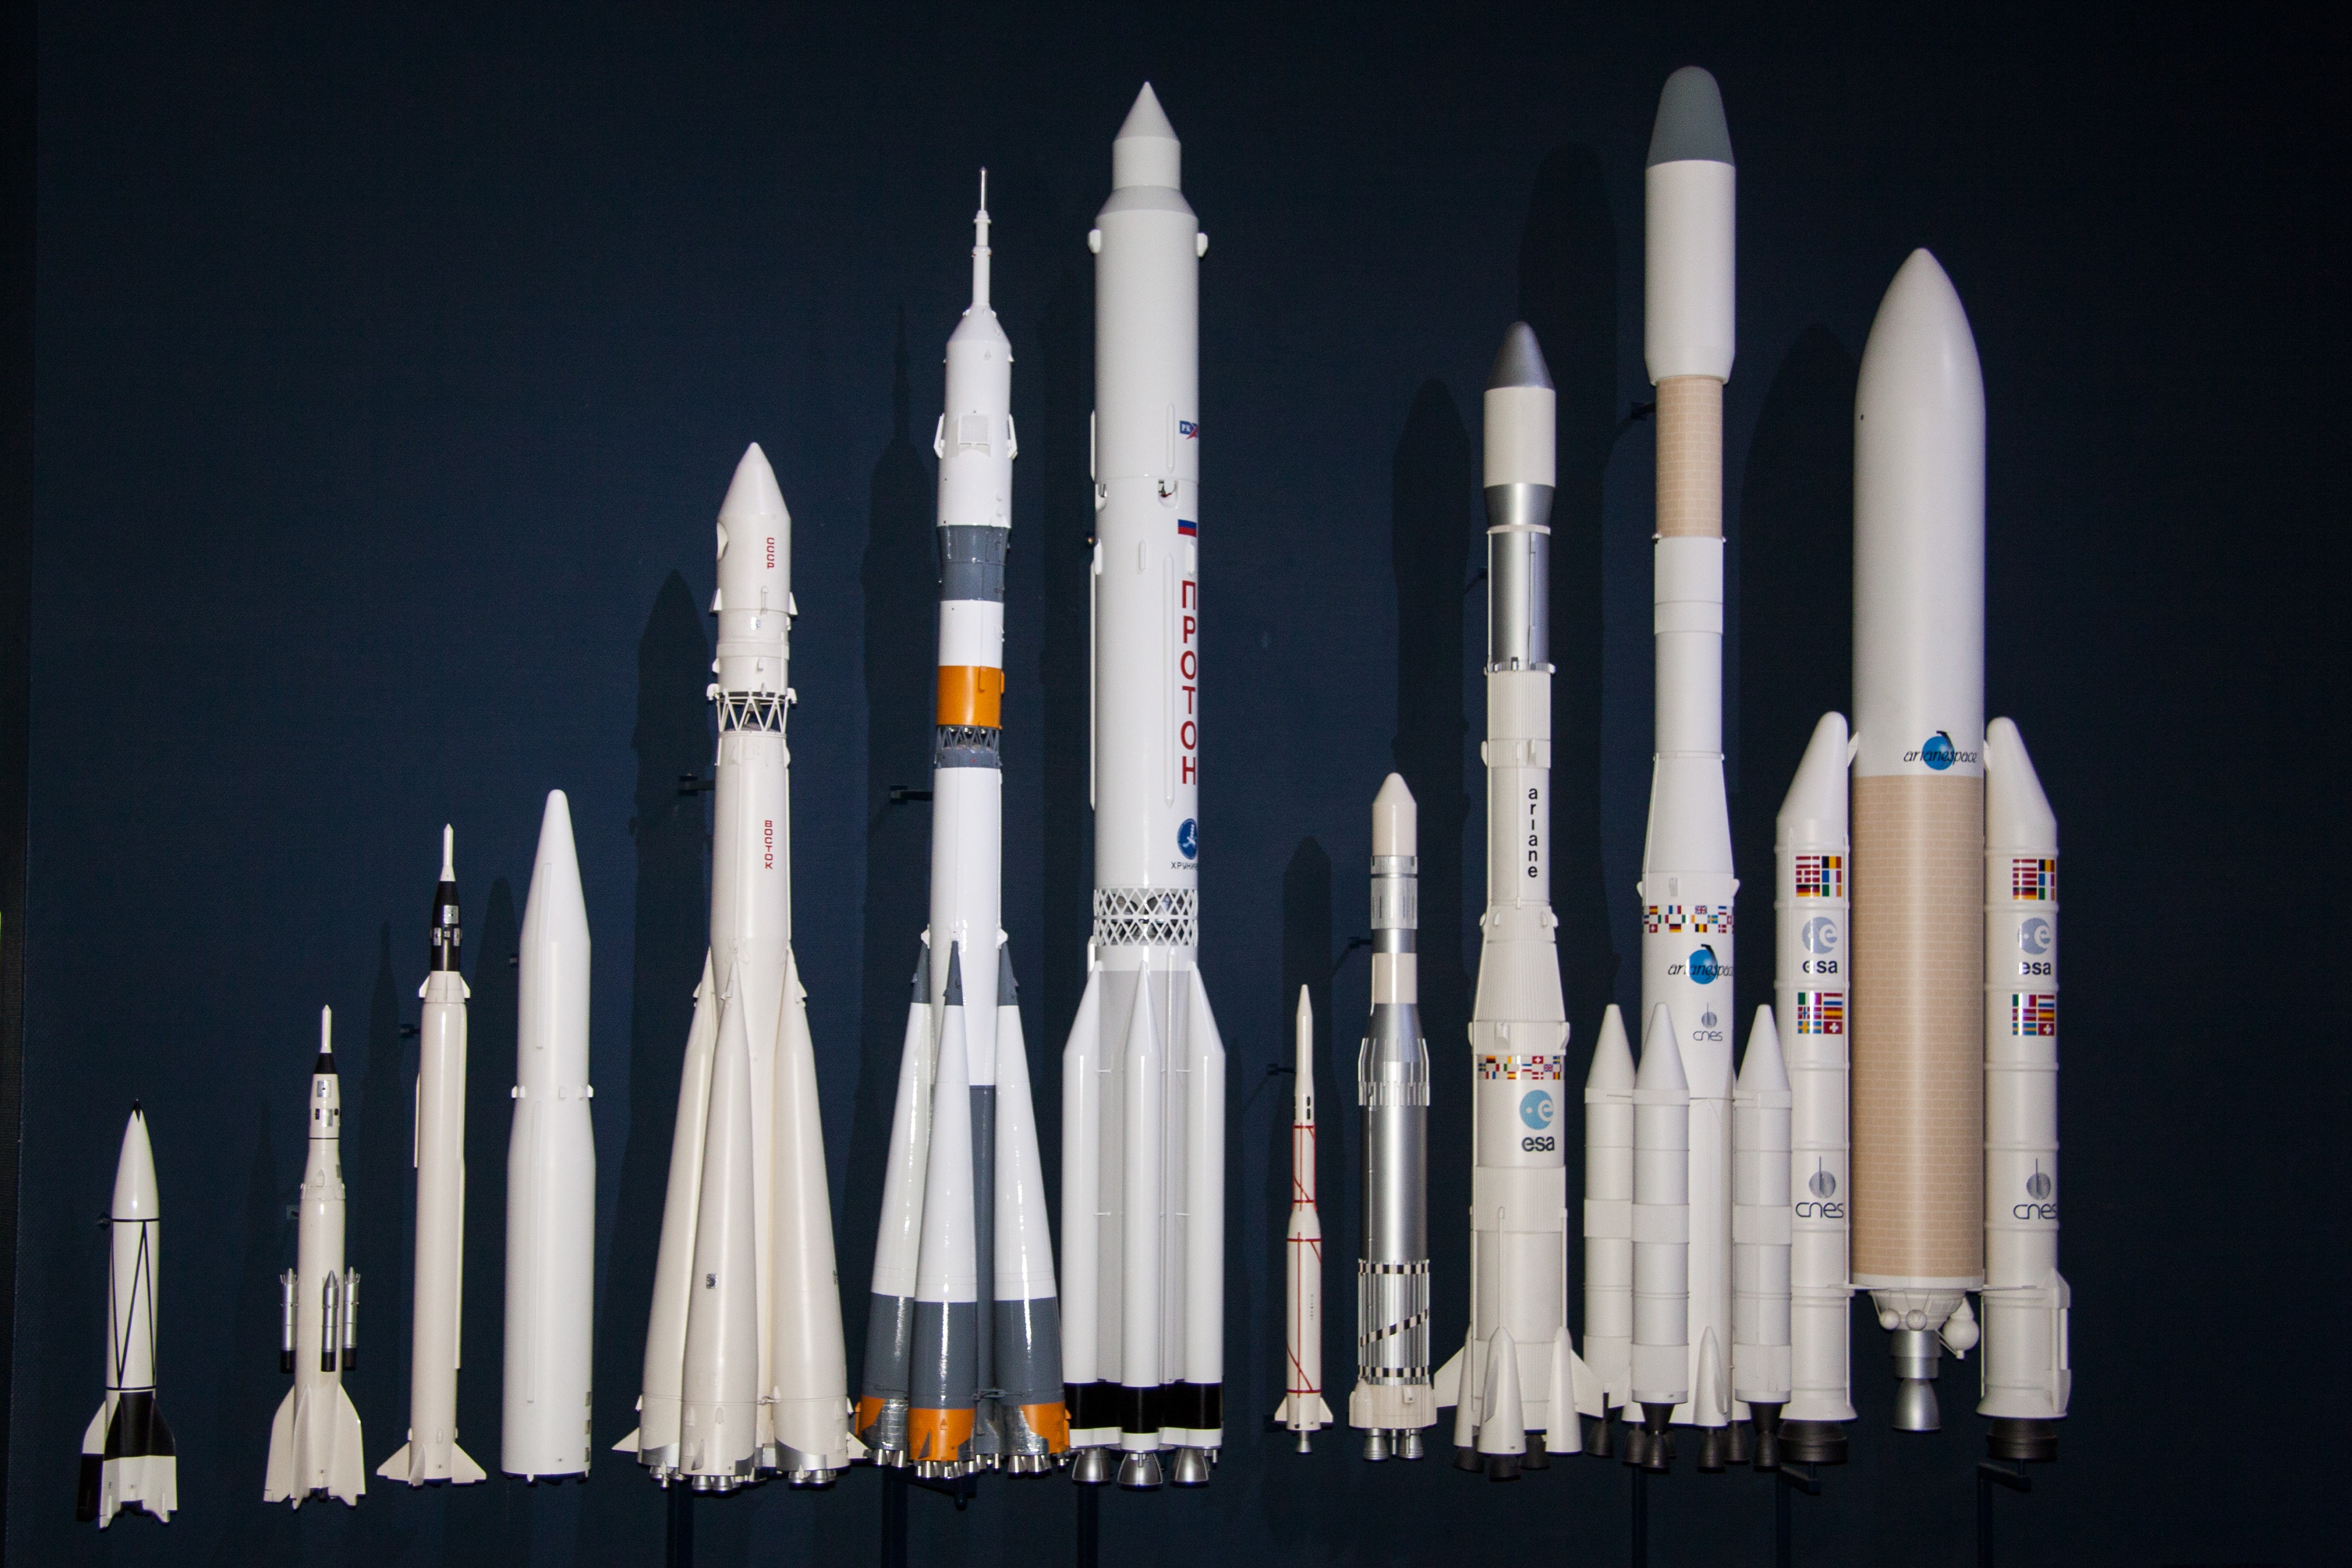
technology, weapon, rocket, models, esa, gun accessory, v2 rocket, ariane 5 launcher, rockets in the size comparison, ariane series